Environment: real
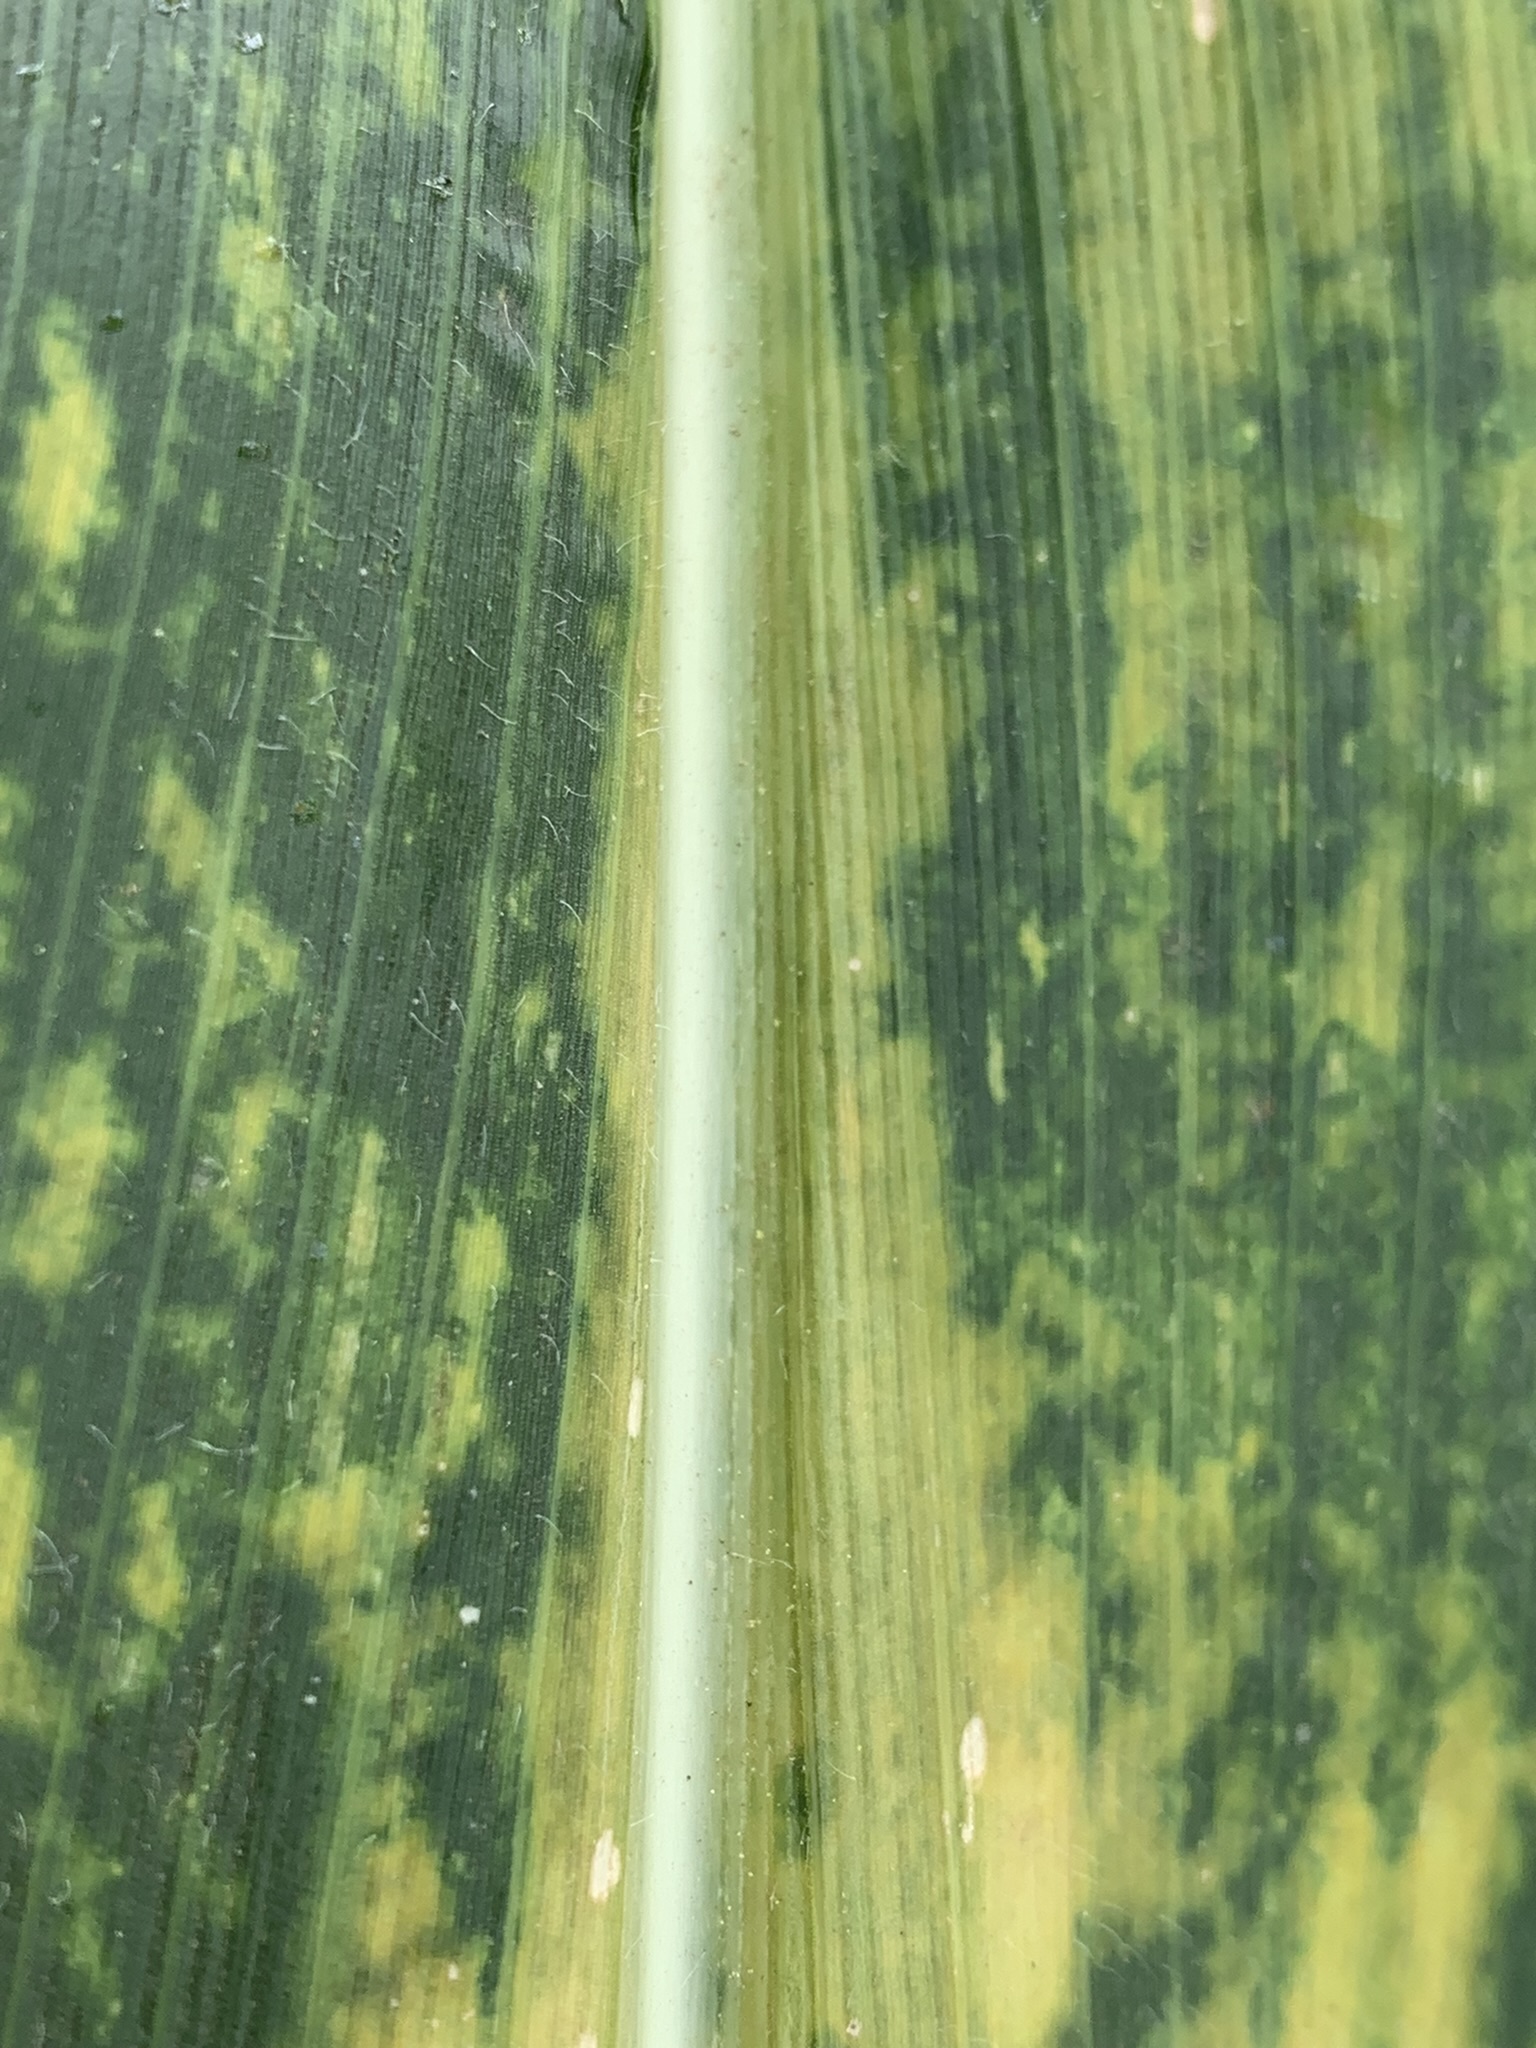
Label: lethal_necrosis